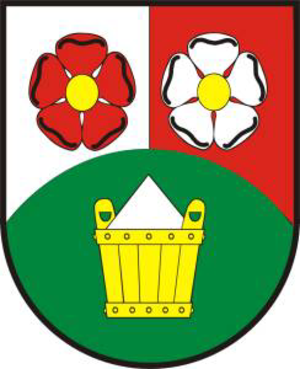
Staré Křečany est une commune du district de Děčín, dans la région d'Ústí nad Labem, en Tchéquie. Sa population s'élevait à 1 267 habitants en 2018.